The Rose Bowl Story

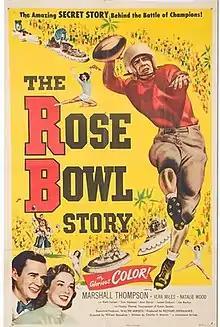
Theatrical release poster

The Rose Bowl Story is a 1952 American romance film directed by William Beaudine and starring Marshall Thompson, Vera Miles and Richard Rober, featuring a young Natalie Wood. The film was made in Cinecolor. It follows the relationship between a college football player and his girlfriend.